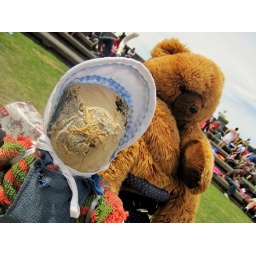
Buttoneye Ted feels threatened by the big brown bear